Smrk (Jizera Mountains)

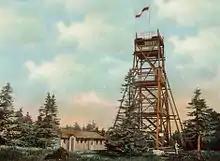
Observation tower, about 1900

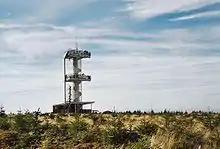
New tower

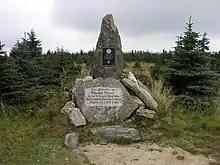
Theodor Körner memorial

The "Tabulový kámen" ("Tafelstein") stone monument on the northern slope marks the site, which since the Middle Ages formed the historic tripoint between